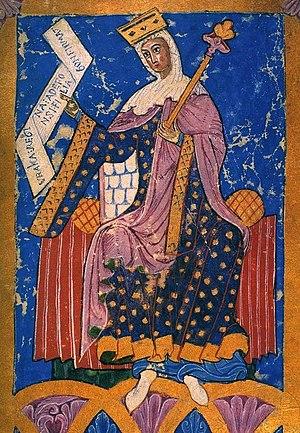
Urraque Iʳᵉ, née en 1081 et morte le 8 mars 1126, est reine de León et Castille de 1109 à sa mort.
Cet article donne la liste des héritiers successifs du trône de Castille depuis l'avènement de Ferdinand Iᵉʳ en 1037 jusqu'à celui de Charles Iᵉʳ en 1516. Contrairement à d'autres monarchies, les règles de succession n'ont pas inclus la loi salique, mais la primogéniture cognatique avec préférence masculine. Les héritiers mâles ont porté le titre de prince des Asturies, créé en 1388 sur décision du roi Jean Iᵉʳ en faveur du premier descendant du monarque, avec préférence masculine, qui est aujourd'hui porté par les héritiers du trône d'Espagne.
Cet article donne la liste des souverains de la couronne de León et puis de Castille, qui regroupait principalement les royaumes de Castille et de León. On relie également les souverains du royaume des Asturies.